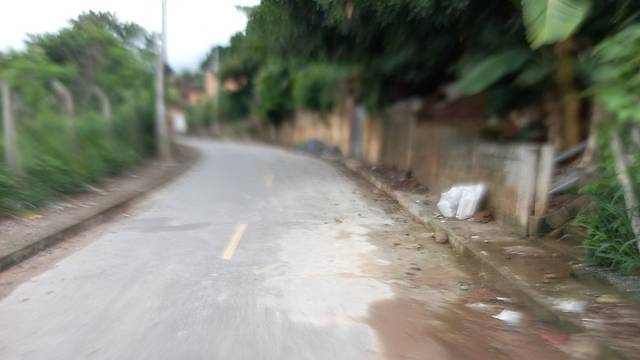
Region: Brazil
Coordinates: -19.912, -43.881